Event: Nepal Earthquake
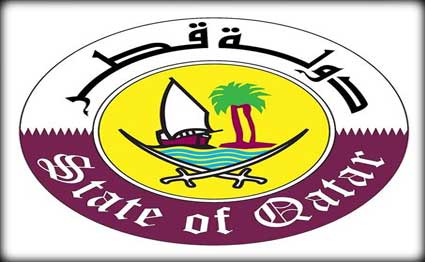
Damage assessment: no_damage